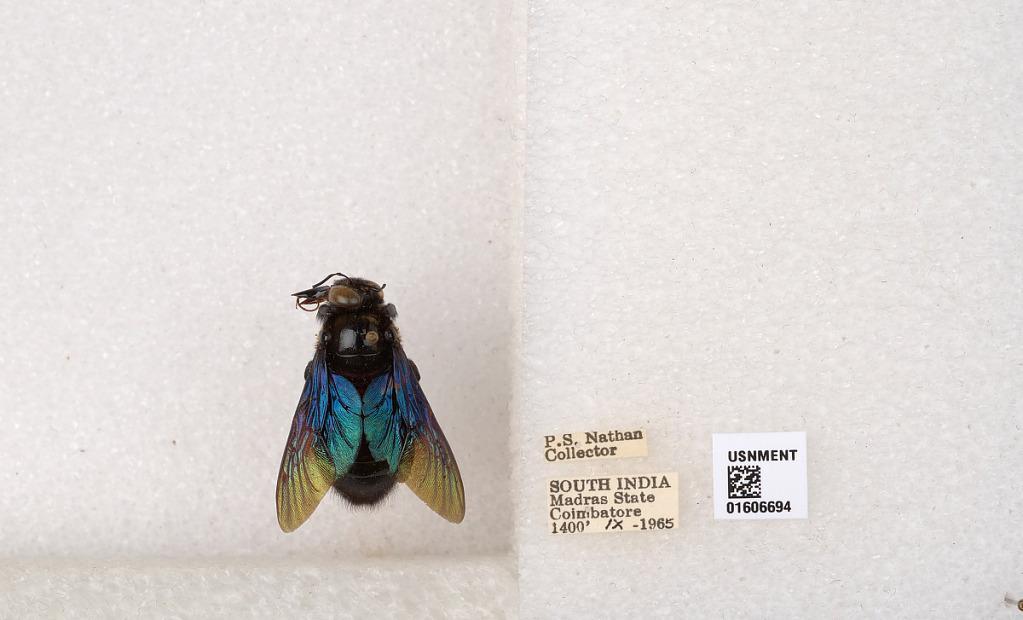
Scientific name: Xylocopa (Biluna) auripennis auripennis Lepeletier
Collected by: P. Nathan
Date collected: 1965-9-1
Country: India
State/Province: Tamil Nadu
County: Coimbatore
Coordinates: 10.9955, 76.9034